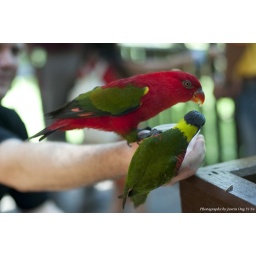
Hop-on Hop-off Shootout - 2 birds in hand is worth a seed on the box